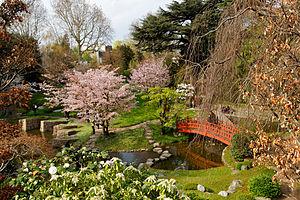
Musée Albert Kahn - Jardin japonais - Cerisiers et Magnolias en fleurs - Boulogne Billancourt, France
Le musée départemental Albert-Kahn est situé à Boulogne-Billancourt, dans le département des Hauts-de-Seine en France.